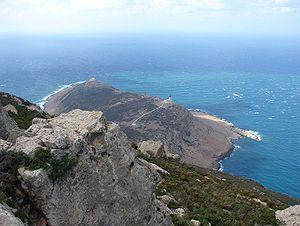
Le cap Bon est un cap qui constitue la pointe nord-est de la Tunisie. Situé sur la mer Méditerranée, il ouvre le canal de Sicile et ferme le golfe de Tunis.
Le phare du Cap Bon est un phare situé sur le cap Bon en Tunisie, qui ferme le golfe de Tunis et ouvre sur le canal de Sicile.
Le royaume vandale ou royaume des Vandales et des Alains est un royaume barbare fondé par le roi vandale Genséric en 435, qui règne sur une partie de l'Afrique du Nord-Ouest et la Méditerranée.
La bataille du cap Bon s'est déroulée dans le cadre d'une expédition militaire conjointe de l'Empire romain d'Occident et de l'Empire romain d'Orient dirigée par Basiliscus contre la capitale vandale de Carthage en 468, ou 470. L'invasion du royaume des Vandales a été l'une des plus grandes opérations militaires amphibies de l'Antiquité. Elle engagea plus d'un millier de navires et plus de 50 000 hommes. Le but de l'opération était de punir le roi Vandale Genséric de la mise à sac de Rome en 455, épisode qui avait vu l'ancienne capitale de l'Empire romain d'Occident saccagée, et l'impératrice Licinia Eudoxia et ses filles prises en otages.